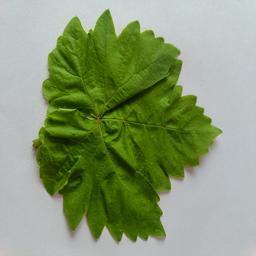
Label: Healthy Leaves